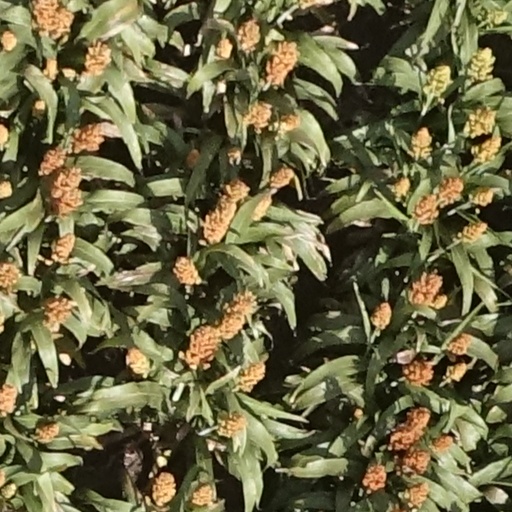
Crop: sorghum